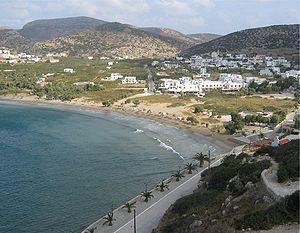
Syros, également Syra en français, est une île des Cyclades. Sa superficie est de 86 km², elle comptait 21 507 habitants en 2011.